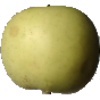
Label: Apple Golden 3